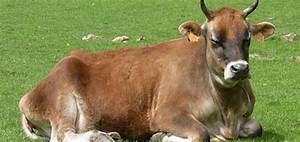
Label: cow